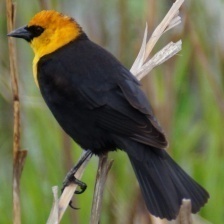
Species: YELLOW HEADED BLACKBIRD
Scientific name: XANTHOCEPHALUS